Barbary macaque

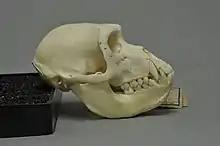
Skull photographed at the Museum Wiesbaden in Wiesbaden, Germany

The Barbary macaque is first described in scientific literature by Aristotle in the fourth century BCE work "History of Animals". He writes of an ape with "arms like a man, only covered with hair", "feet [which] are exceptional in kind ... like large hands", and "a tail as small as small can be, just a sort of indication of a tail". It is likely that Galen (129–c.216) dissected the Barbary macaque in the second century CE, presuming the internal structure to be the same as a human. Such was the authority of his work, some mistakes he made were not corrected until Andreas Vesalius (1514–1564) proved otherwise over a thousand years later. The Barbary macaque was included in the grouping "Simia" by Conrad Gessner in his 1551 work "Historia Animalium", a name which he claimed was already in use by the Greeks. Gessner's "Simia" was subsequently used as one of Carl Linnaeus' four primate genera when he published "Systema Naturae" in 1758. Linnaeus proposed the scientific name "Simia sylvanus" for the Barbary macaque. During the next 150 years primate taxonomy was subject to great changes and the Barbary macaque was placed in over thirty different taxa. The confusion over the use of "Simia" became so great that the International Commission on Zoological Nomenclature (ICZN) suppressed its use in 1929. This meant the Barbary macaque was placed in the next oldest genus assigned to it, "Macaca", described by Bernard Germain de Lacépède in 1799.